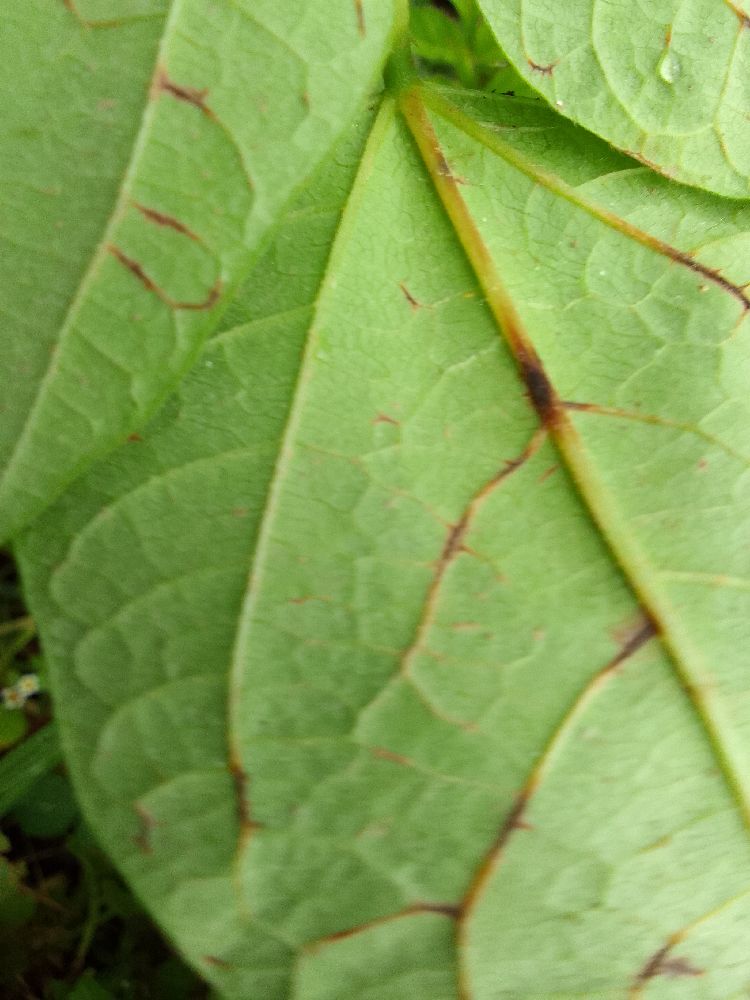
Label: anthracnose